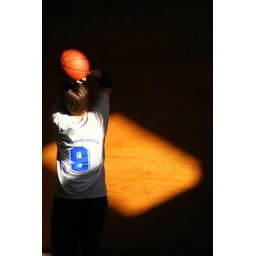
He is my friend in a basket ball championship.